Schloss Illerfeld

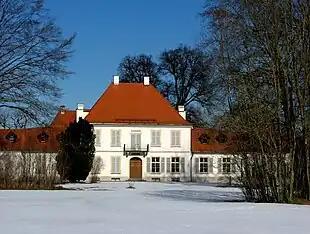
Main building of the "schloss" from the north

Schloss Illerfeld ("Illerfeld Manor") is a "schloss" built by Sigmund von Lupine in Illerfeld, a hamlet in the municipality of Ferthofen in the county of Memmingen in Upper Swabia, Germany. The manor, built in 1784, is located not far from the banks of the Iller on a slight rise on the St 2009 state road.